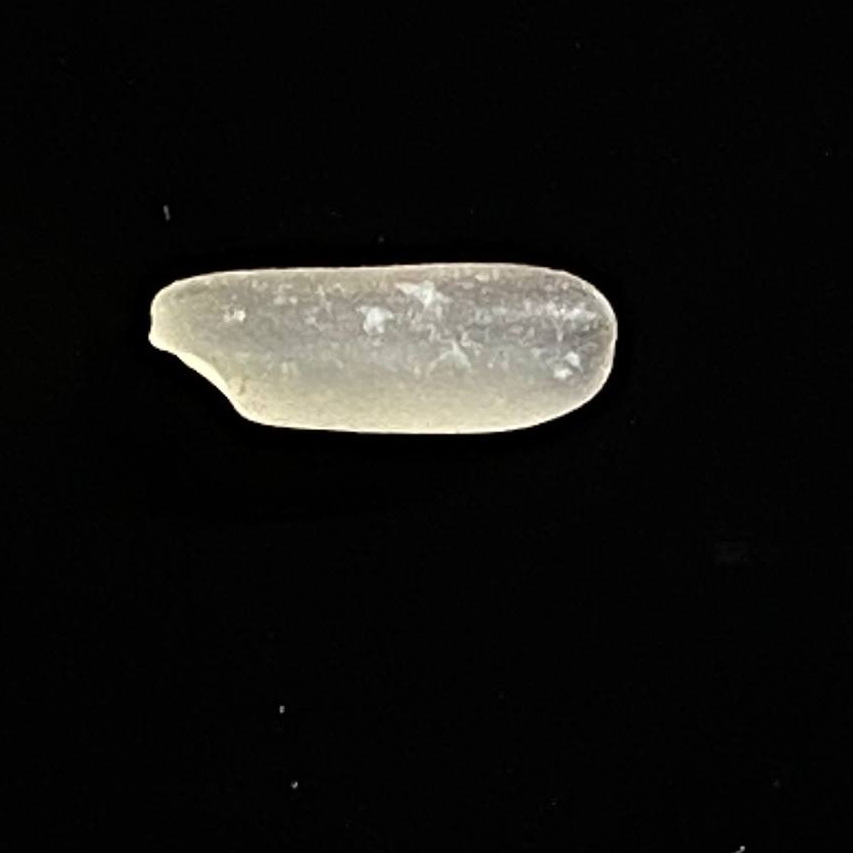
Rice variety: BR28